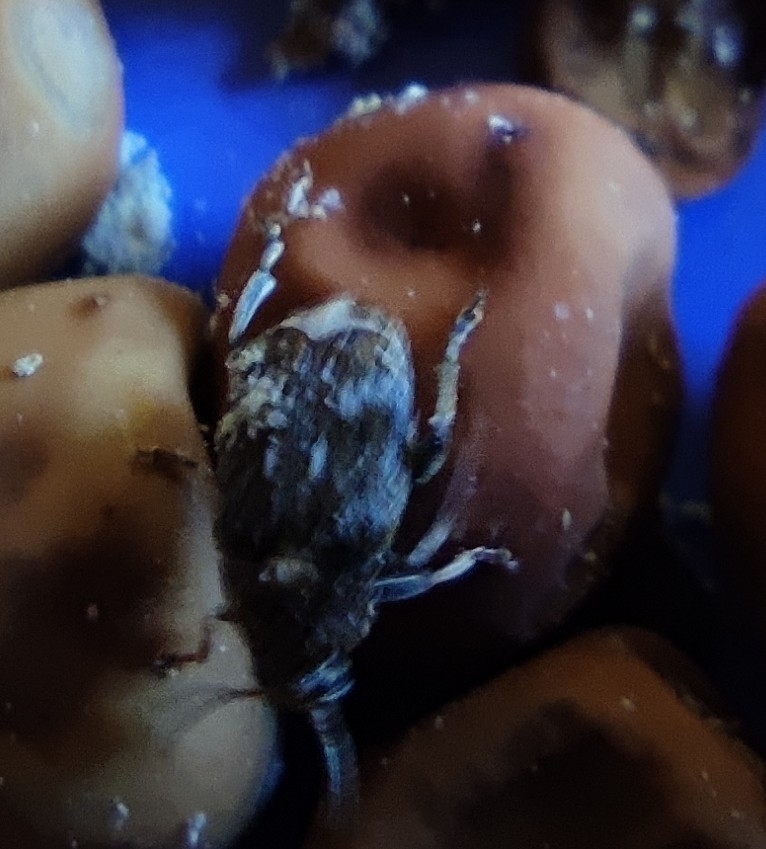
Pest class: pea_weevil